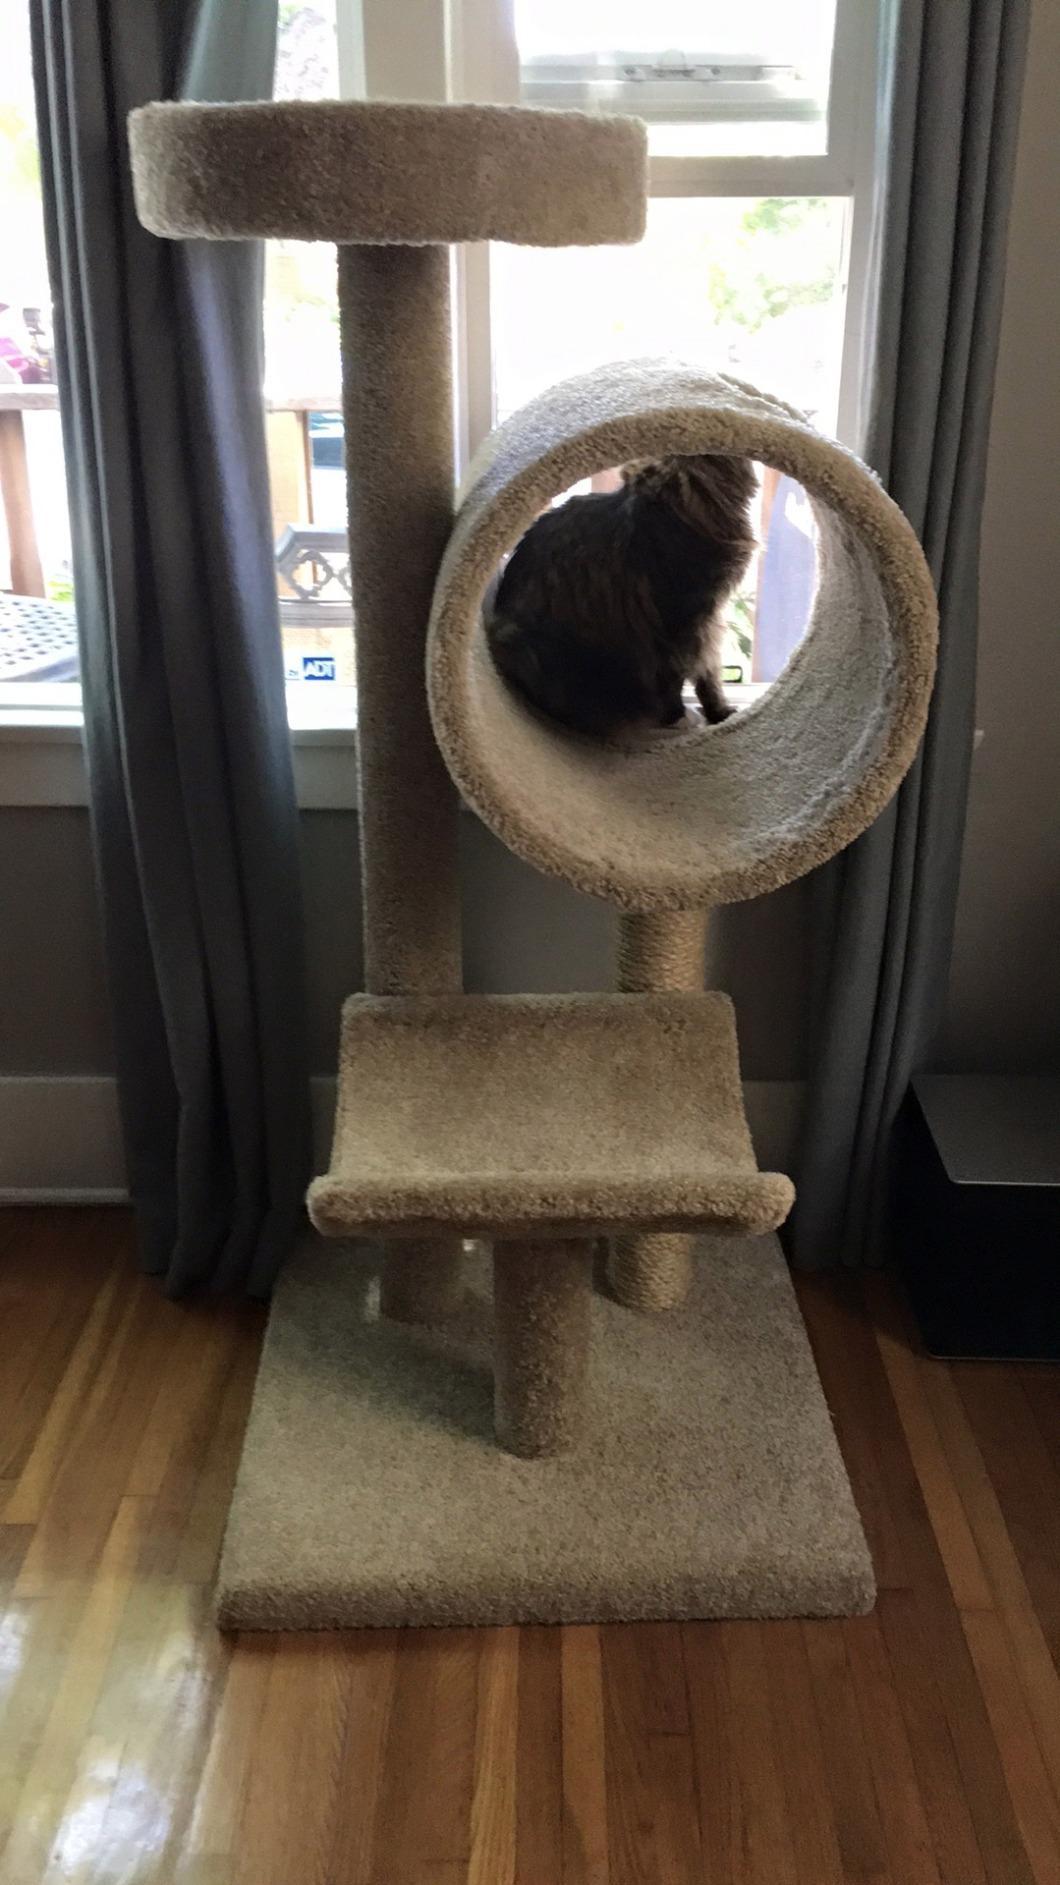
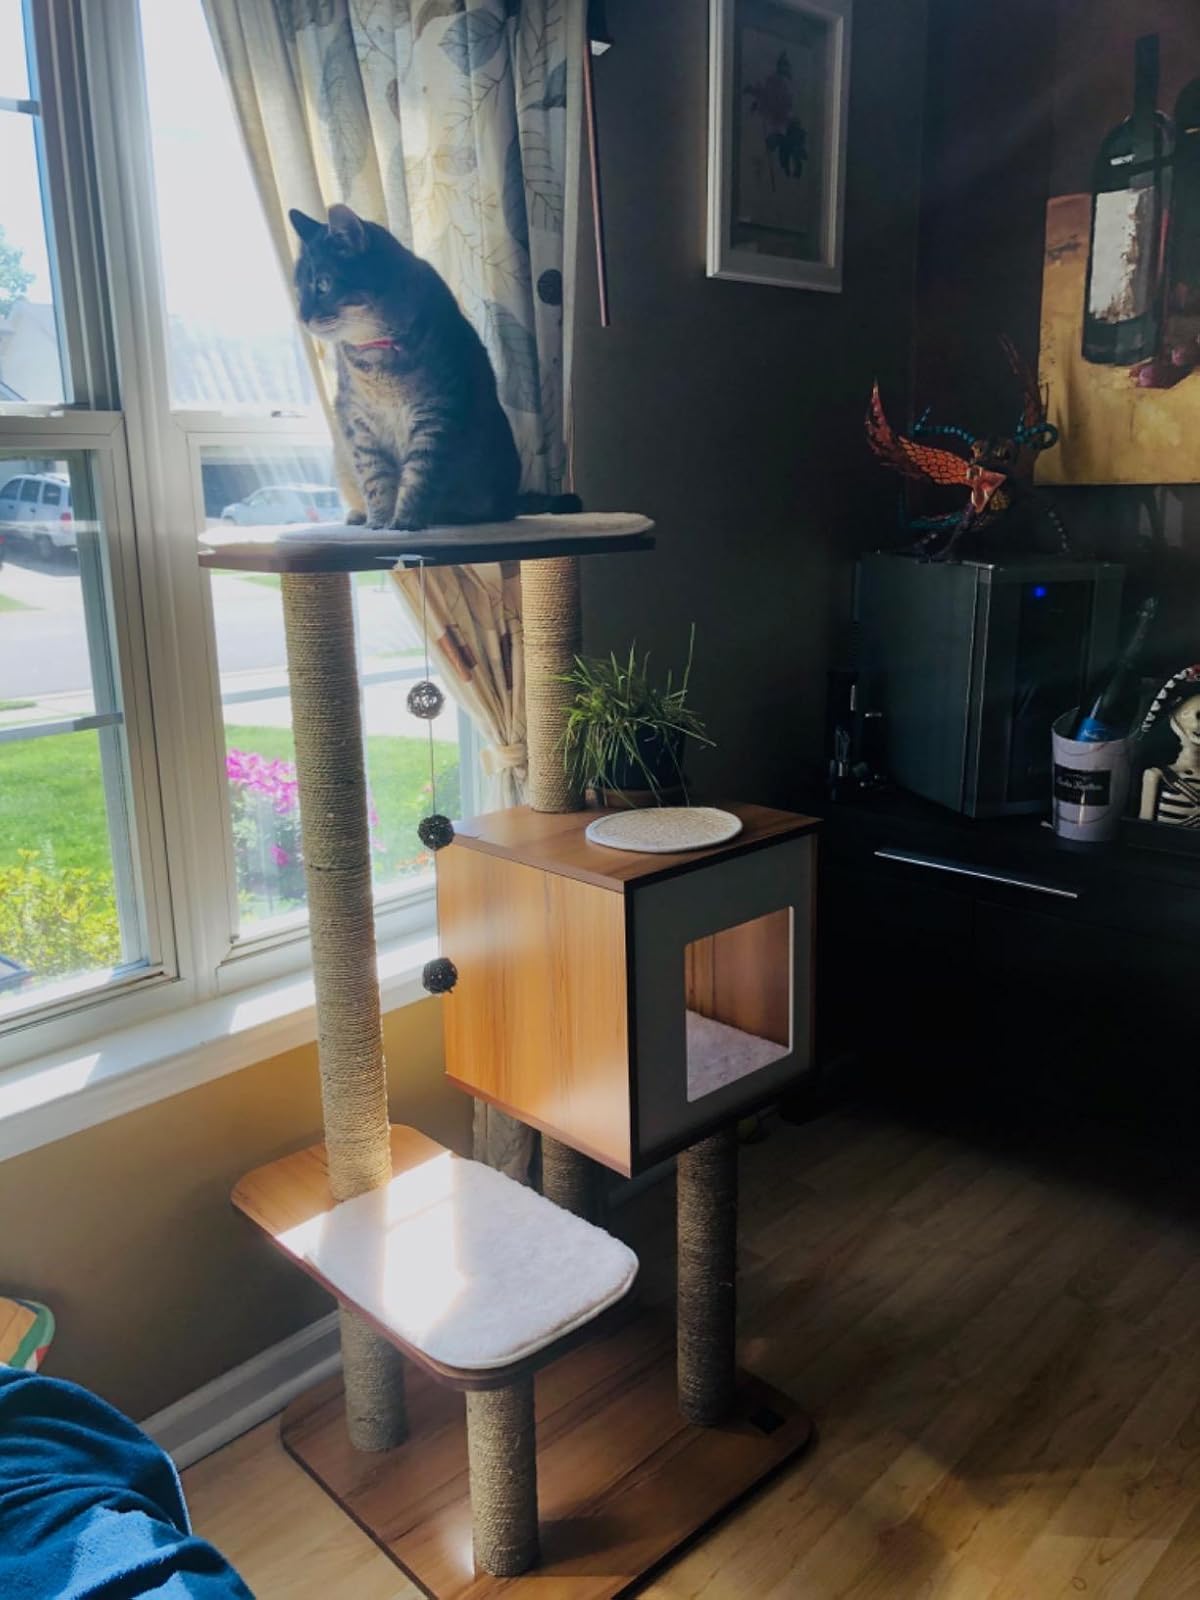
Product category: items_cat tree
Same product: no